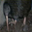
Label: bird